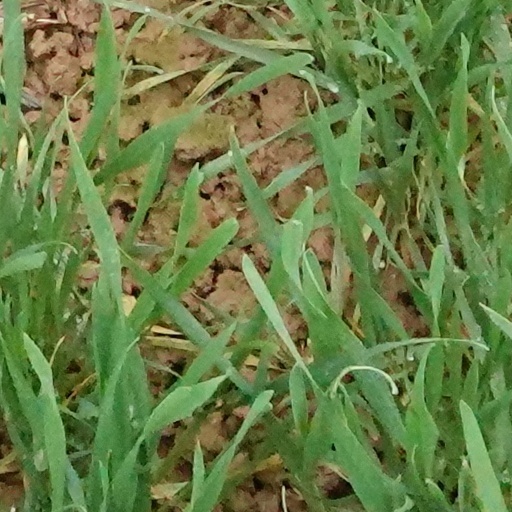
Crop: wheat